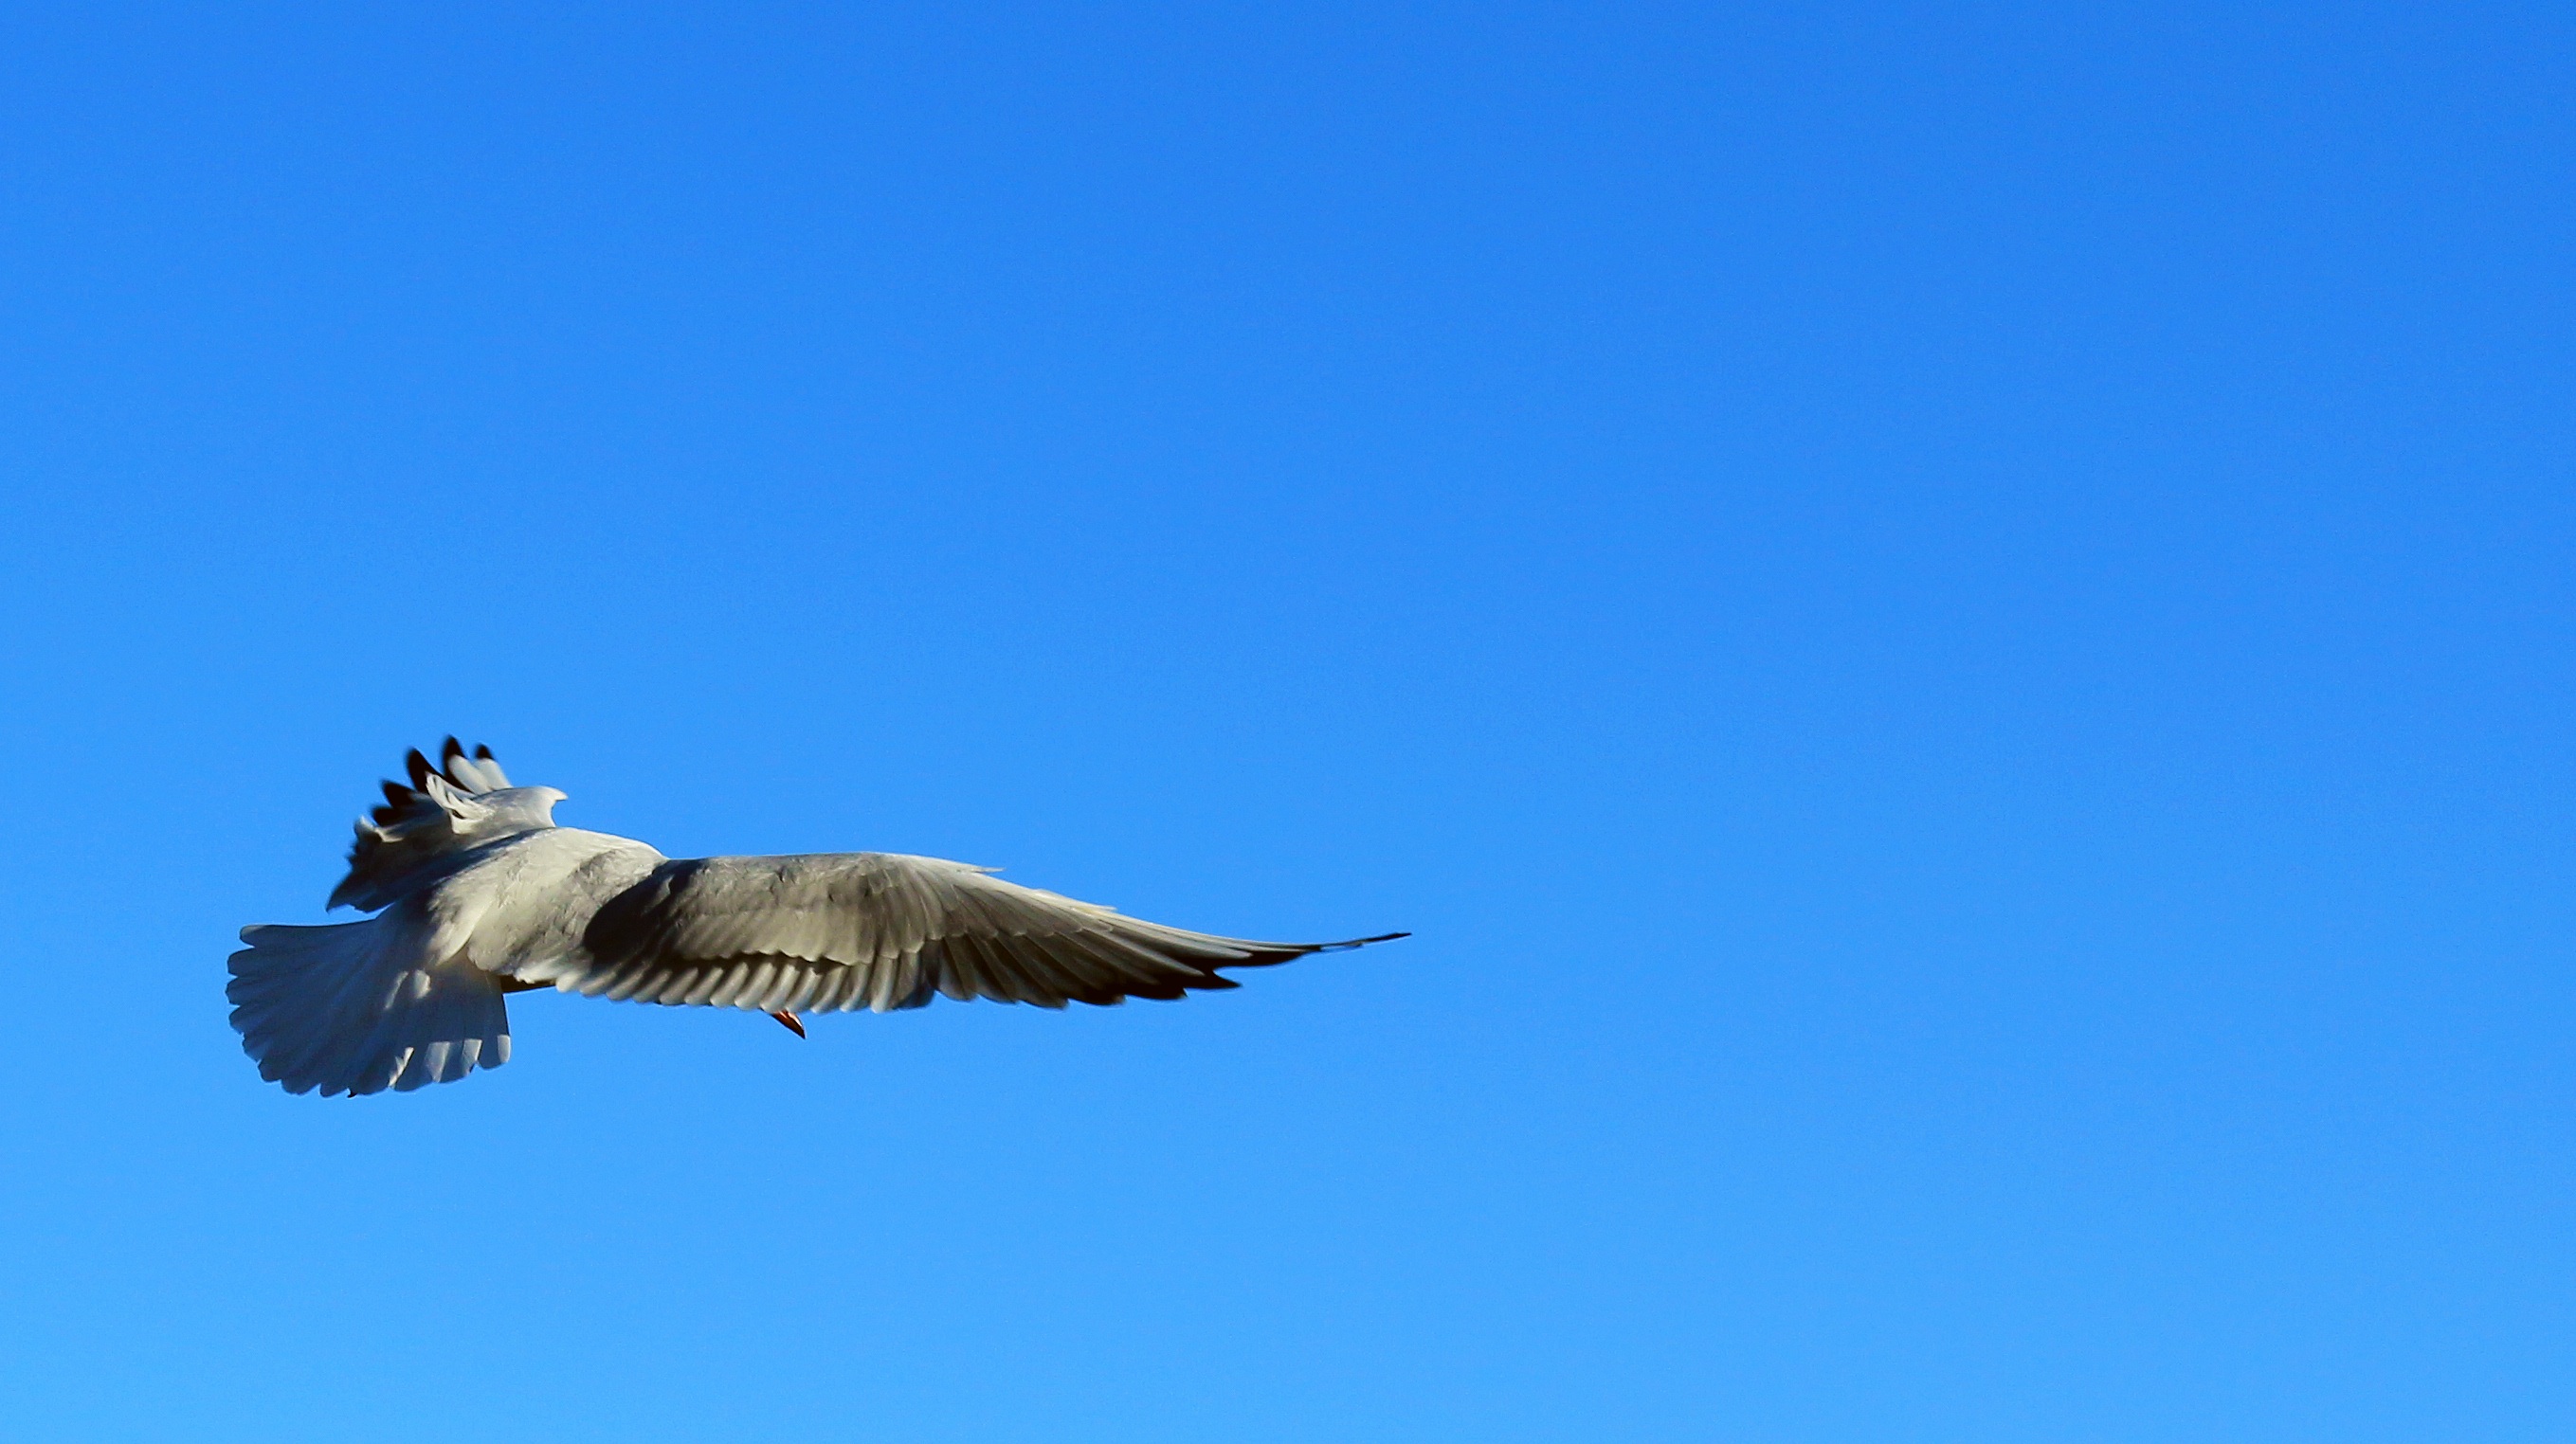
bird, wing, seabird, flight, blue sky, dove, vertebrate, vulture, perching bird